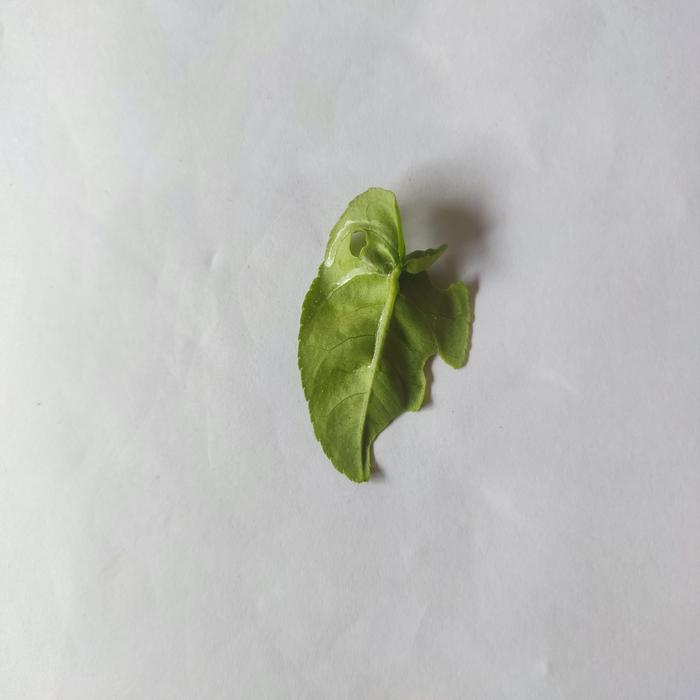
Crop: Lemon
Leaf condition: Leaf_Curl